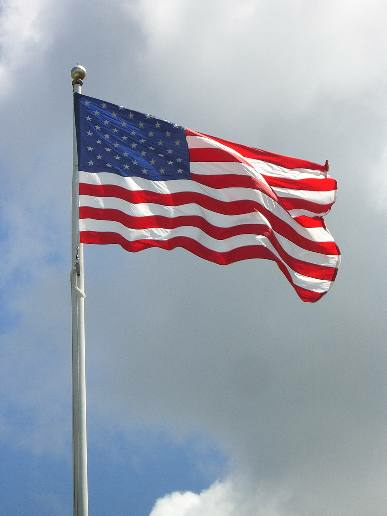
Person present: No